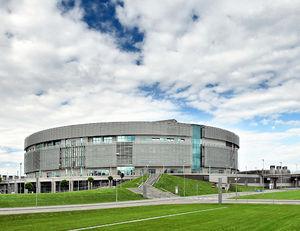
Les 15ᵉˢ championnats du monde d'athlétisme en salle ont eu lieu du 7 au 9 mars 2014 à l'Ergo Arena de Sopot, en Pologne. Le nom officiel de la compétition, en anglais, est « 2014 IAAF World Indoor Championships ». Le pays accueille pour la première fois cet événement sportif coorganisé par l'Association internationale des fédérations d'athlétisme et la Fédération polonaise d'athlétisme.
Le 28ᵉ Championnat d'Europe masculin de volley-ball a eu lieu au Danemark et en Pologne du 20 au 29 septembre 2013.